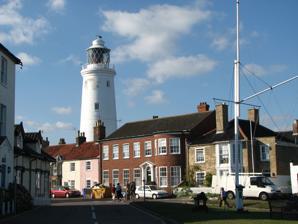
Building: Southwold Lighthouse
Country: Unknown
Year built: 1889
Lighthouse in Southwold, Waveney, Suffolk, England Lighthouse Southwold Lighthouse The lighthouse in 2007 Location Southwold , Suffolk OS grid TM5094276284 Coordinates 52°19′38″N 01°40′53″E / 52.32722°N 1.68139°E / 52.32722; 1.68139 Tower Constructed 1890 Construction brick tower Automated 1938 Height 31 metres (102 ft) Shape cylindrical tower with balcony and lantern Markings white tower and lantern Operator Trinity House Heritage Grade II listed building Light Focal height 37 metres (121 ft) Lens 1st order 920 mm focal length, catadioptric fixed lens (original), Pelangi PRL400TH (current) Intensity 17,100 candela Range 24 nautical miles (44 km) Characteristic White rotating – flashing once every 10 seconds Southwold Lighthouse is a lighthouse operated by Trinity House in the centre of Southwold in Suffolk , England. It stands on the North Sea coast, acting as a warning light for shipping passing along the east coast and as a guide for vessels navigating to Southwold harbour. The lighthouse, which is a prominent local landmark, was commissioned in 1890, and was automated and electrified in 1938. It survived a fire in its original oil-fired lamp just six days after commissioning and today operates a 180-watt main navigation lamp.  This lamp has a range of 24 nautical miles (44 km; 28 mi). History Southwold Lighthouse Construction of the lighthouse began in 1887, led by Sir James Douglass , Engineer in Chief of Trinity House . A light was lit on a temporary structure in February 1889 and the lighthouse itself began operating on 3 September 1890. Previously, three fixed lights had been displayed from the cliff at Southwold; these were now discontinued. Both the lantern (the uppermost part of the structure) and the optic (a first-order fixed Fresnel lens ), had originally been built by Chance Brothers in 1868 for Happisburgh Low Lighthouse ; they became available for re-use when the latter light was demolished in 1883. Lower half of the 1868 optic (pictured in 2007) The light was initially powered by a six-wick Argand oil burner ; it displayed a group occulting characteristic (the light being eclipsed twice every 20 seconds) and had a visible range of 17 nautical miles (31 km; 20 mi). The light was white, but shone red across defined sectors to the north and to the south (indicating the Barnard sands and Sizewell Bank respectively); in addition, 'spare' light, which would otherwise have shone needlessly westwards, was diverted by way of vertical condensing prisms so as to intensify these red sectors. Just six days after the light was commissioned there was a fire in the lighthouse with the burner being destroyed. The inexperience of the new lighthouse keepers was blamed for the fire. The burner was replaced with an oil-fired light in 1906 and a petroleum burner in 1923. The light was electrified and automated in 1938, at which time the light characteristic was changed to group flashing, 6 flashes every 20 seconds (modified to 4 flashes in 1965). It was converted to battery operation, with the batteries charged using mains electricity, in 2001. Until 2013 a cluster of three 90-watt Osram Halostar lamps provided the main light within the optic (which had a range of 17 nautical miles (31 km; 20 mi)). The lighthouse, along with Lowestoft Lighthouse to the north, was threatened with closure by Trinity House in 2005, with shipping companies increasingly using satellite navigation systems rather than relying on lighthouses. Both lighthouses were reprieved in 2009 following a review by Trinity House that found that satellite navigation systems were not yet sufficiently reliable. 2014: Central and lower parts of the old optic retained for emergency use; above it, the new main lamp inside a small rotating optic. Then in December 2012, the range of Southwold's light was increased to 24 nautical miles (44 km; 28 mi), to compensate for the imminent closure of Orfordness Lighthouse (which took place in June 2013). This was achieved by installing a new main light: a BLV Topspot 90 Volt Metal Halide 150-watt lamp placed within a small revolving optic. To make space for it within the lantern room the upper prismatic section of the old optic was removed (one section was put on display at the foot of the tower, another was loaned to Happisburgh Lighthouse where it has been put on display not far from its original location). The central and lower sections of the old lens, together with its lamp, have been retained for use as an emergency backup. Current display 2014: Part of the upper section of the 1868 optic, removed and on display at the foot of the tower. Since January 2016 a 180-watt revolving MFR (LED reflector) lamp manufactured by Mediterraneo Sanales Maritimas has been in use as the main lamp. The current light characteristic is one white flash every 10 seconds (Fl(1).W.10s) visible between 204°–032.5°. The white light is used for general navigation. Red sectors, previously used to mark shoals to the north and offshore sandbanks at Sizewell to the south, were removed as part of the 2012 refit. Buildings Inside the tower The lighthouse is 31 metres (102 ft) tall, standing 37 metres (121 ft) above sea level. It is built of brick and painted white, and has 113 steps around a spiral staircase. Two keeper's cottages were built next to the lighthouse rather than living quarters being made in the lighthouse itself. The lighthouse is a Grade II listed building . Guided visits are, from 2023, run by the Adnams brewery, which stands nearby, and may be booked via that company's website. Southwold Lighthouse The lighthouse was the site of charity abseil events in 2009, 2011 and 2013. The events raised money for the Southwold lifeboat operated by the RNLI from Southwold harbour. Cultural references The lighthouse has featured in television programmes, including an episode of Kavanagh QC and the children's television series Grandpa in My Pocket . It also appears in the art house movie Drowning by Numbers , directed by Peter Greenaway . Adnams brewery, which operates from the town, has named a pale ale Lighthouse in recognition of the importance of the lighthouse as a landmark in Southwold and has featured the lighthouse on promotional material. See also Engineering portal List of lighthouses in England References